Marbled crayfish

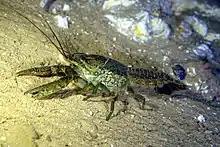
Marbled crayfish

Marbled crayfish were the first known decapod crustaceans to reproduce by parthenogenesis. All individuals are female, and the offspring are genetically identical to the parent. Marbled crayfish are triploid animals with 276 chromosomes, which may be the main reason for their parthenogenetic reproduction. It is hypothesized that marbled crayfish originated from an error in meiosis resulting in a diploid gamete, which was then fertilized and created a viable triploid individual in a single generation. Marbled crayfish are thus a model for the rapid generation of species. Unlike other parthenogenetic organisms, the marbled crayfish is an extremely young species; all marbled crayfish are likely the clonal descendants of a single specimen from approximately 1988.